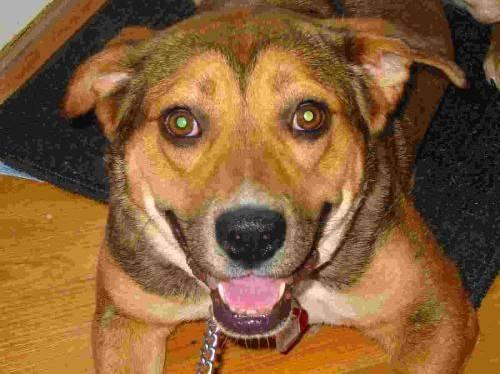
dog